Hongcheon County

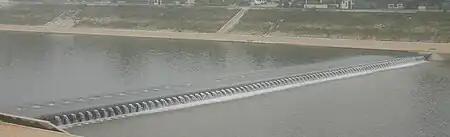
The Hongcheon dam on the Hongcheon River.

Hongcheon is located in Gangwon Province. The county, located in the middle of the peninsula, is the largest in Korea with an area of about and is reported to be three times the size of Seoul. It is bounded by Chuncheon city on the north, the Inje County and Yangyang County to the northeast, by Gapyeong County of Gyeonggi Province to the west, by Hoengseong and Pyeongchang counties to the south. The county is a middle-level mountainous region, an offshoot of the Baegdu mountain range. The eastern end of the mountain range, where Myeonggae village and Nae township are located, runs in an east–west direction for a length of The western part of the mountain range which has Dongmak village and Seotown extends over a length of in an east–west direction. While the southern part of the hill range covers the Sidong village and the Nam town, the northern part has Jangnam village and Duchon township. The Palbong Mountain (327.4 m) has scenic views of the course of the Hongcheon River; the river forms white sandy banks. The Hongcheon river system which rises the Taebaek mountain watershed, joins the Hongcheon River which forms a small plain area at Seorak-myeon, Gapyeong-gun, Gyeonggi-do. It then flows in to the Cheongpyeong Dam in Gyeonggi Province. Gachilbong Sambong Spring is located in Gwangwon-ri, Nae-myeon and originates from the Palbong Mountain; Garyeong Waterfall is located in Waya-ri, Naechon-myeon at the foot of Mt. Baekam (1,099m) which drops through rapids over a height of 50 m. The area is known for medicinal herbs, wild flowers and mountain birds.